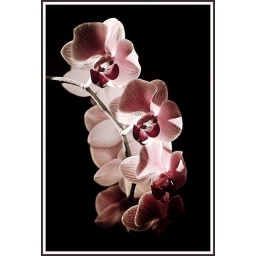
Another orchid plant in bloom :)light is just from afternoon sun through window (against a dark piece of furniture)